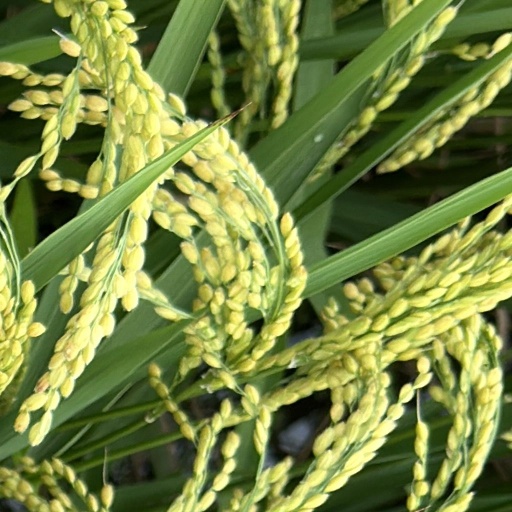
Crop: rice